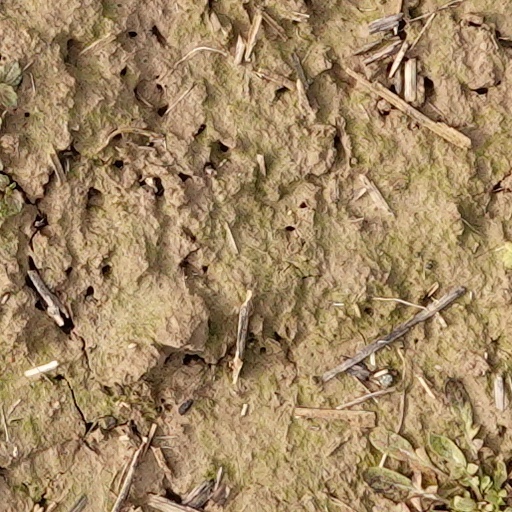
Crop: wheat